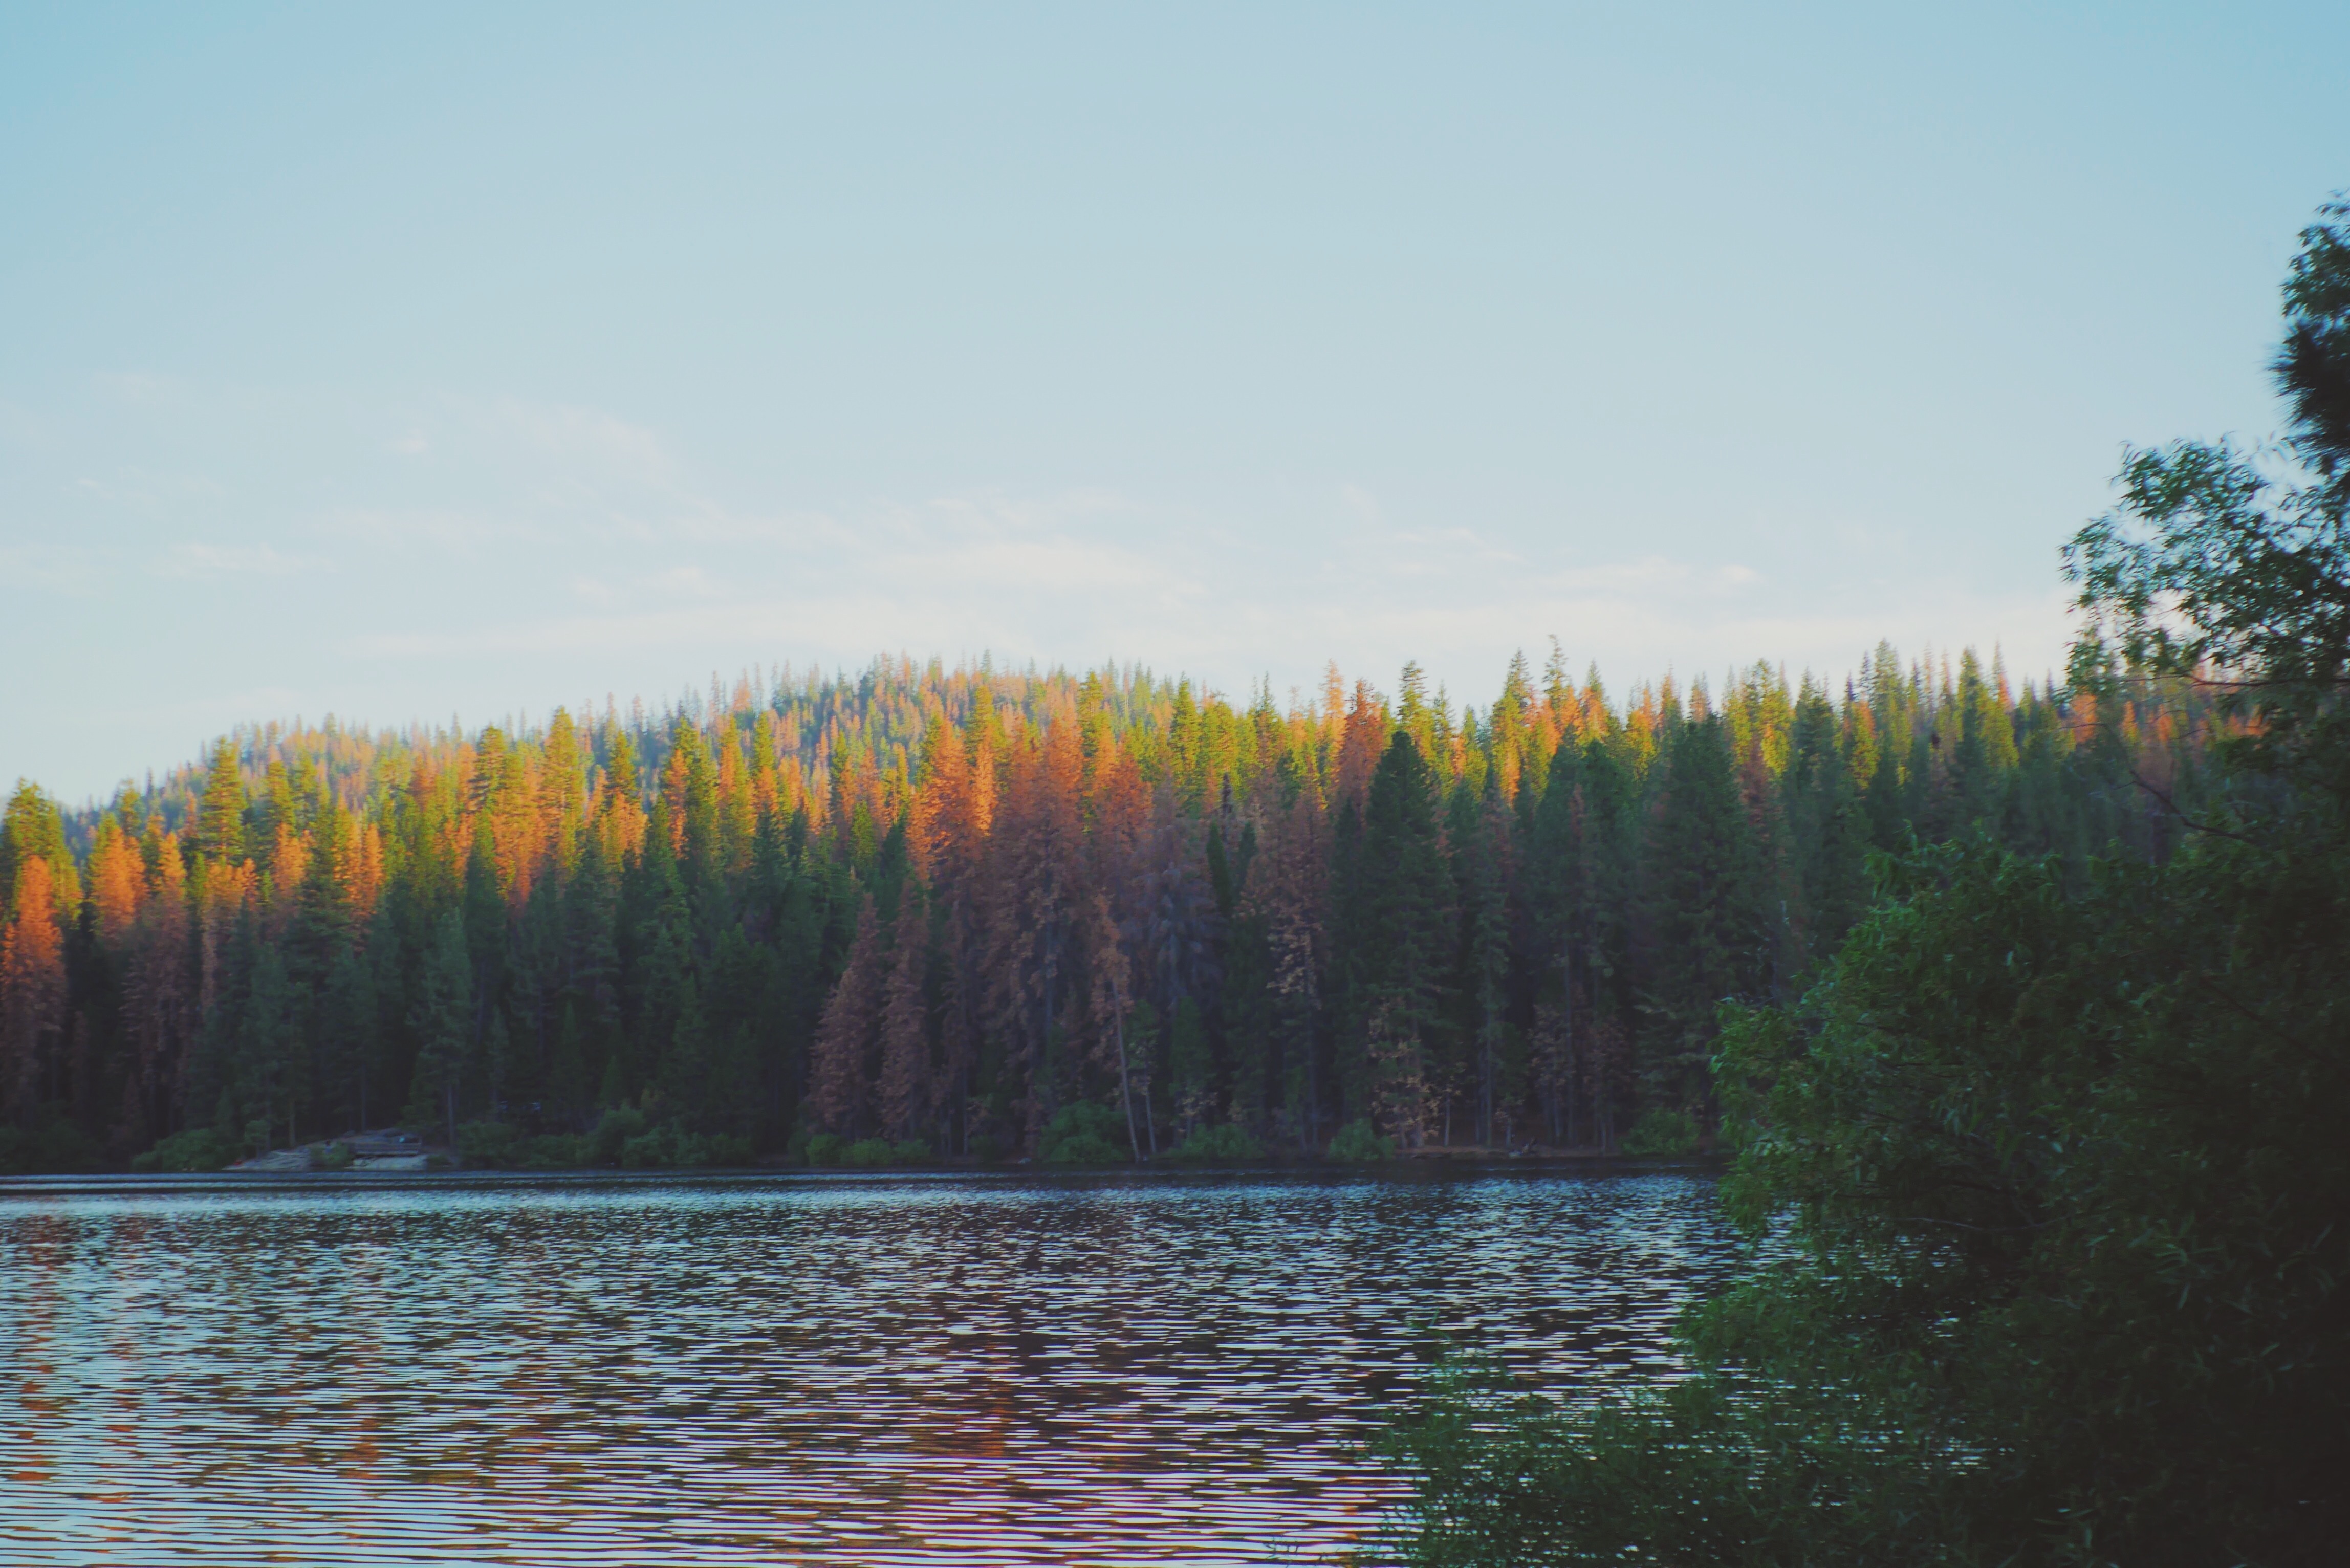
landscape, tree, nature, forest, wilderness, mountain, meadow, morning, lake, dawn, river, reflection, autumn, reservoir, habitat, loch, ecosystem, natural environment, atmospheric phenomenon